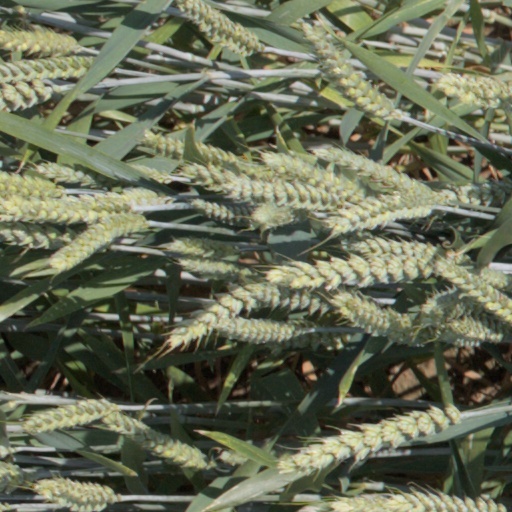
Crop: wheat